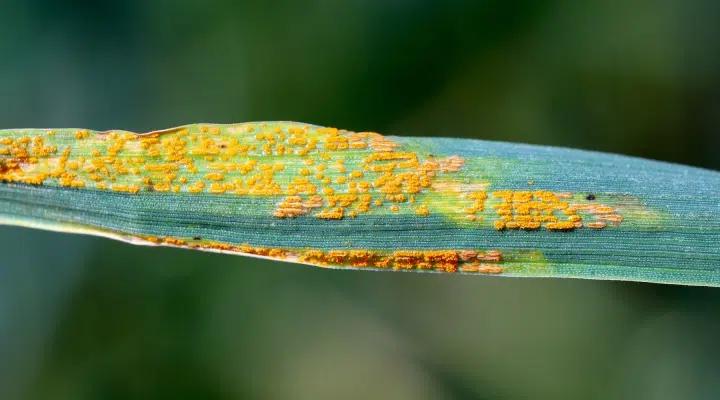
Plant: Wheat
Disease: wheat stripe rust